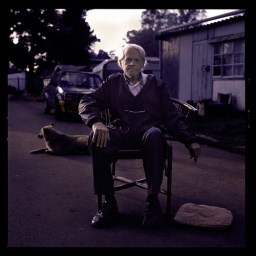
Man with dogs in white squatter camp, Krugersdorp